Frank Mundy

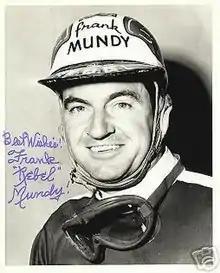
Mundy in the 1950s

Frank "Rebel" Mundy (June 18, 1918 in Atlanta, Georgia, as Francisco Eduardo Menendez – May 15, 2009) was an American stock car racer. He competed in the American Automobile Association (AAA) stock cars, winning the 1955 national championship, before the series changed to United States Auto Club (USAC) sanction. He also raced in NASCAR's Grand National (now NASCAR Cup Series) and won three races under that sanction.